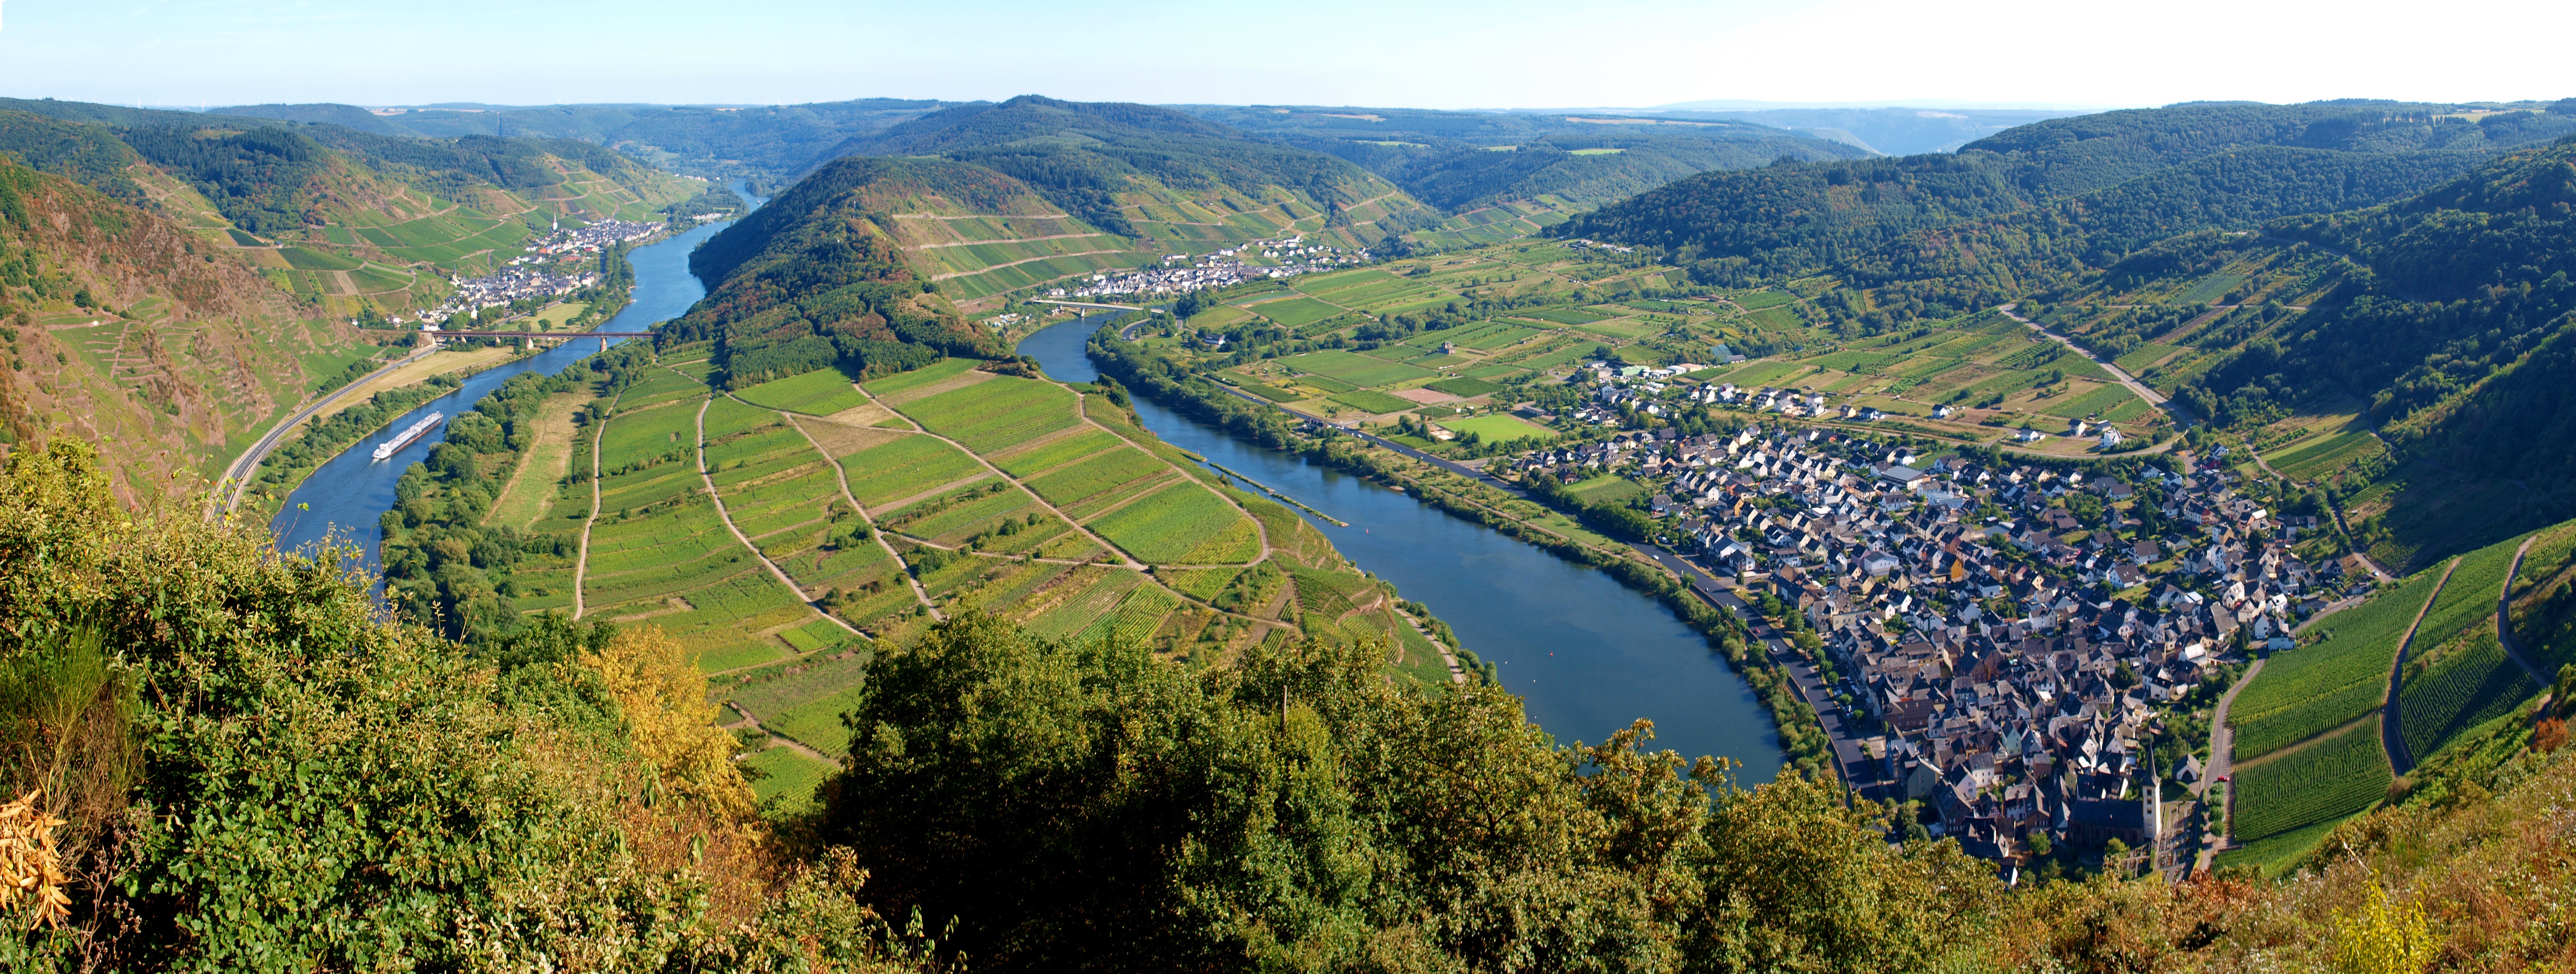
nature, view, river, valley, mountain range, bend, reservoir, plateau, viaduct, sachsen, mosel, vineyards, river landscape, aerial photography, mountain pass, calmont, river loop, bremm, hill station